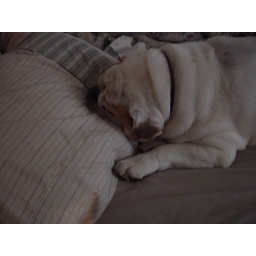
Sleeping on the pillow in the bed